Anne Solsvik

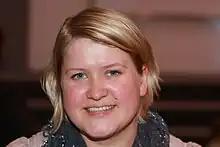
Anne Solsvik in 2009.

Anne Tørå Solsvik (born 25 February 1981) is a Norwegian politician for the Liberal Party ("Venstre"). She became State Secretary at Ministry of Education and Research in 2020; until 2020 she was a partner at First House.